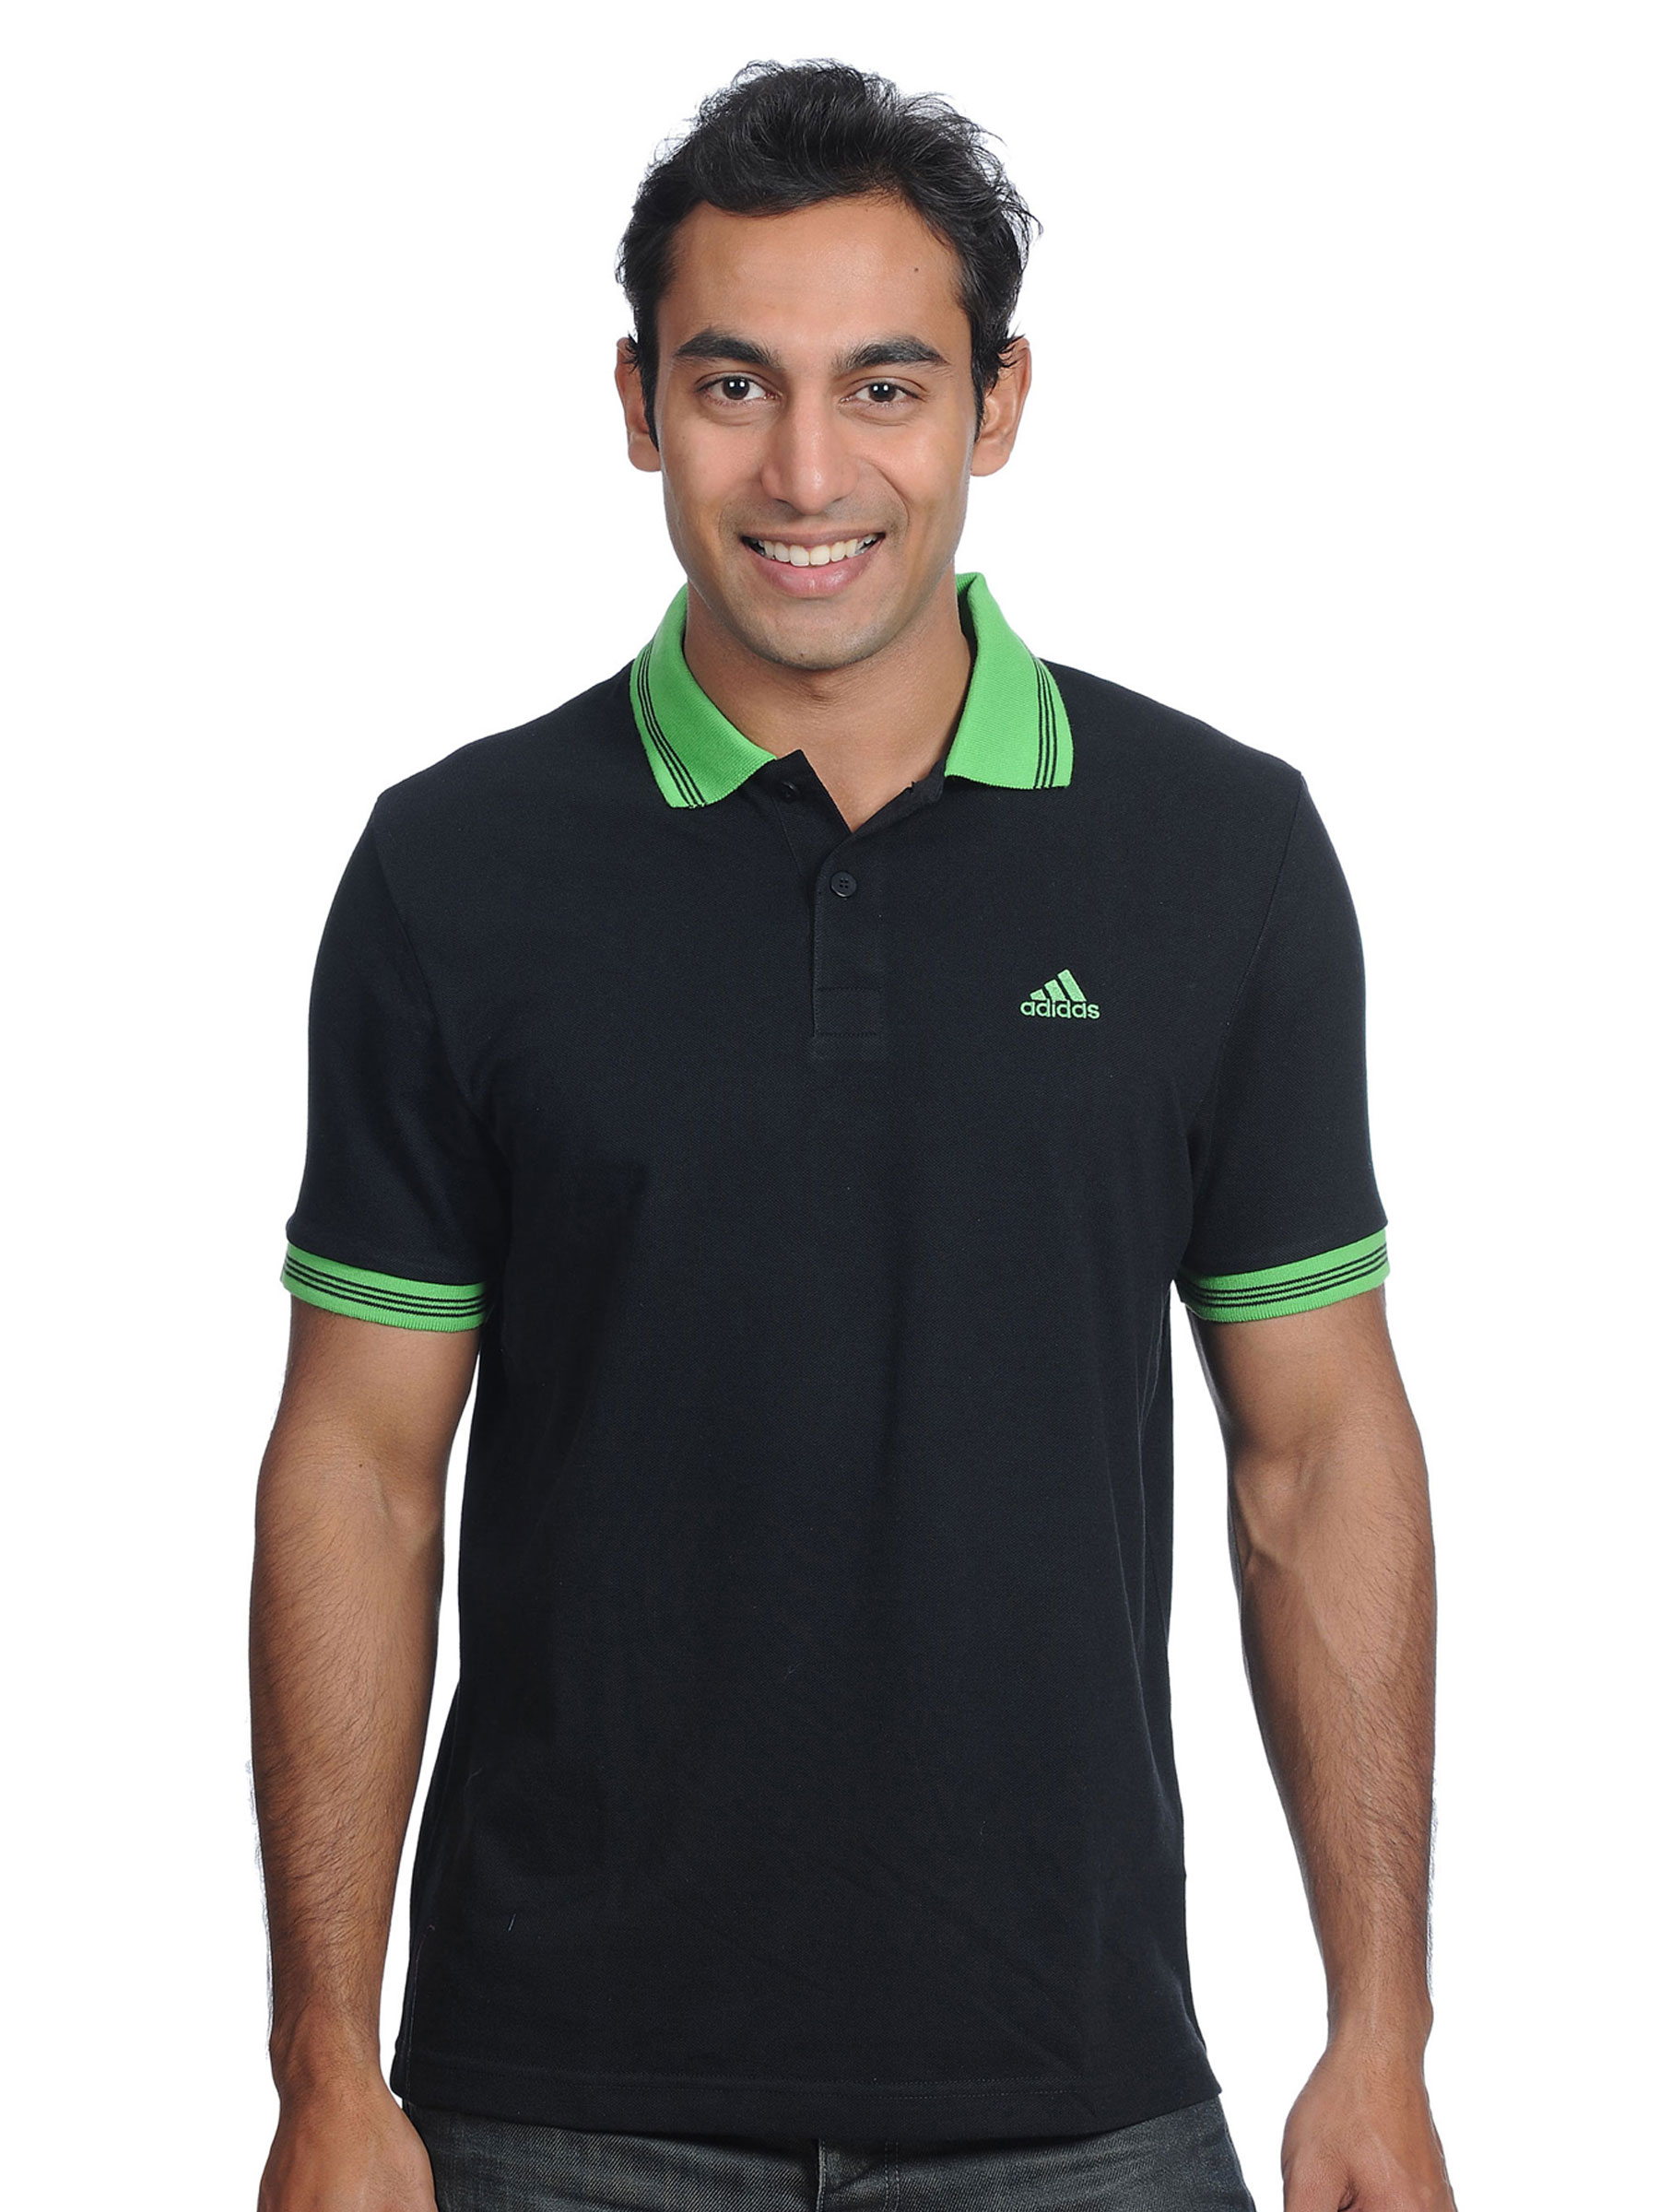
ADIDAS Mens Polo Black Polo T-shirt
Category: Apparel / Topwear / Tshirts
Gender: Men
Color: Black
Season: Fall 2010
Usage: Sports